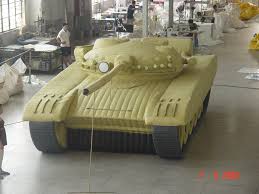
Label: Tank